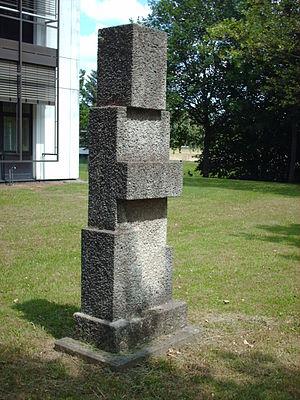
Hans Steinbrenner est un artiste, peintre et sculpteur, allemand. Il est né le 25 mars 1928 à Francfort-sur-le-Main où il est mort le 18 juin 2008.